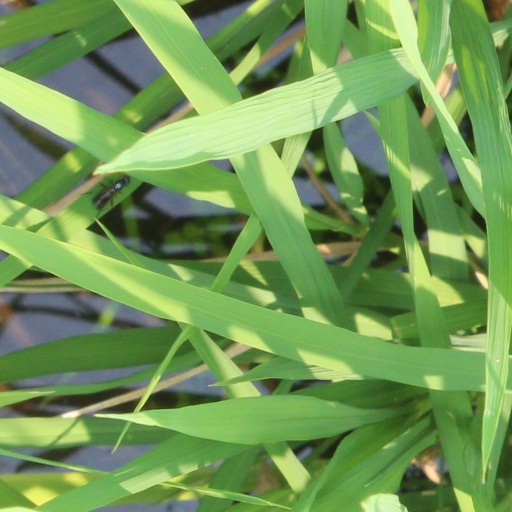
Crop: rice